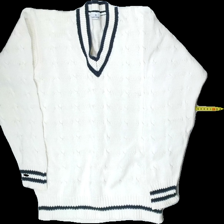
View: front
Type: Sweater
Category: Ladies
Brand: Missing
Colors: White, Blue
Material: 100%Cott
Pattern: Striped
Cut: Cropped
Season: All
Damage: Pulled threads
Price range: <50
Recommended usage: Reuse